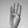
ASL letter: B